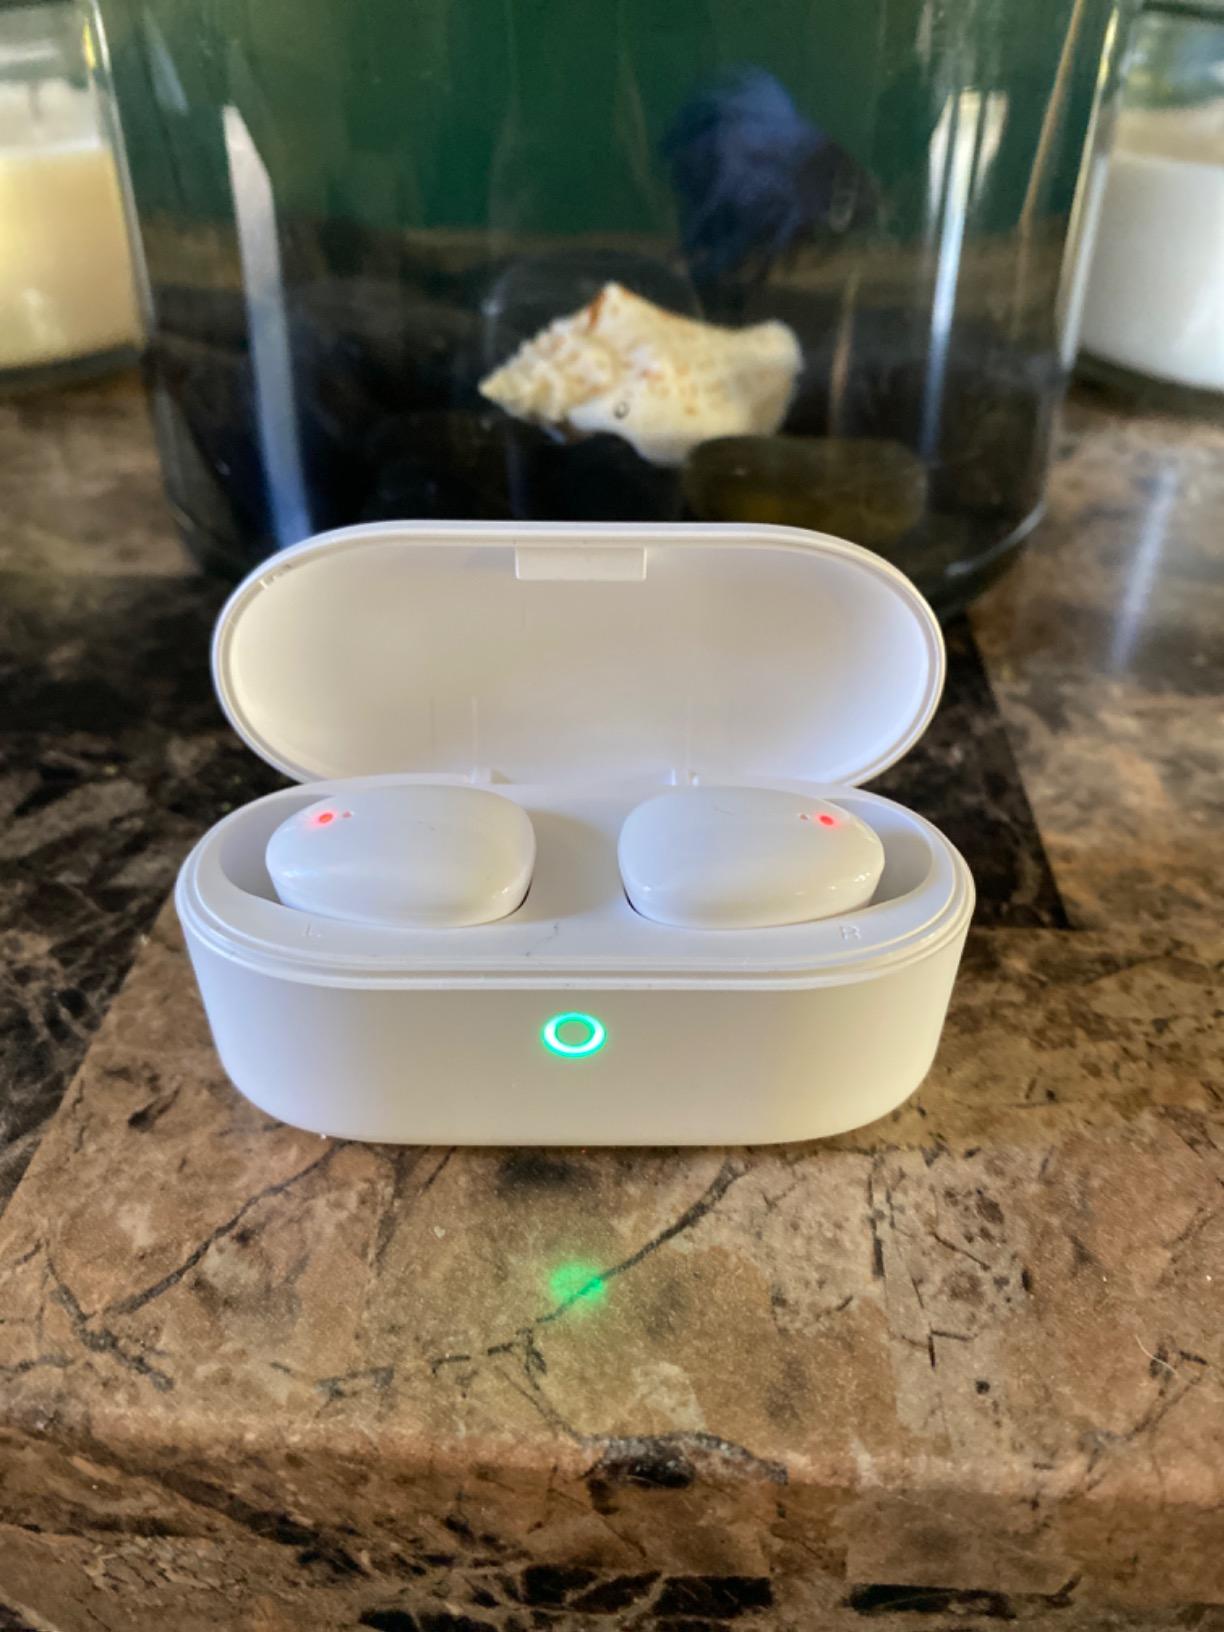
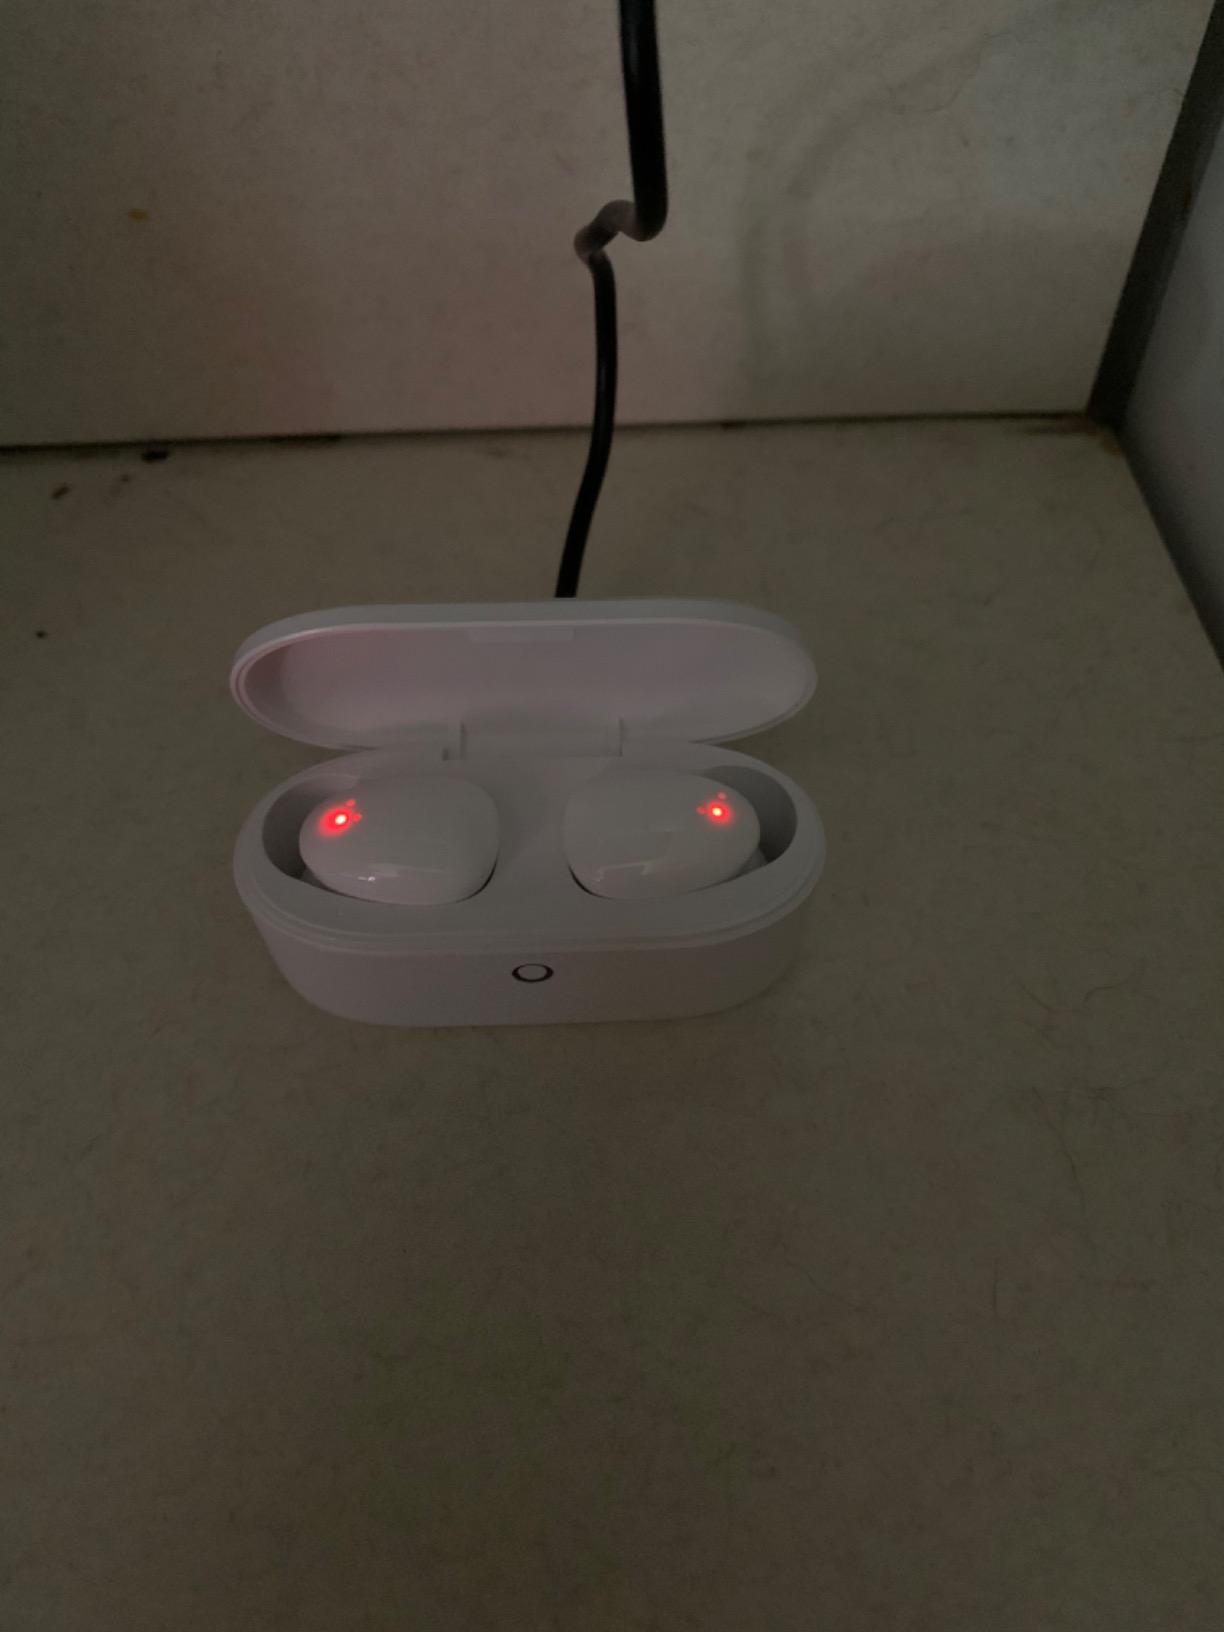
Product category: earbuds
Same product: yes